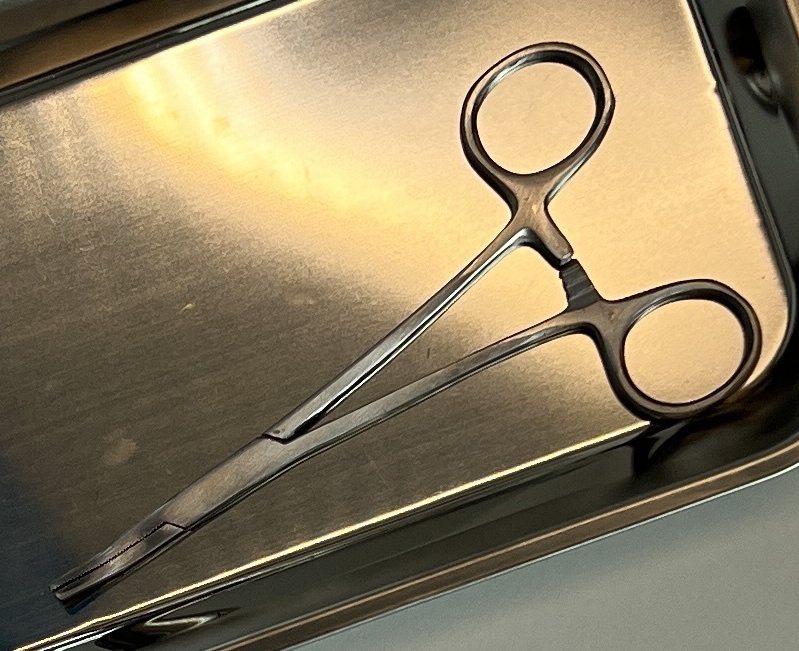
Hinged instrument state: open